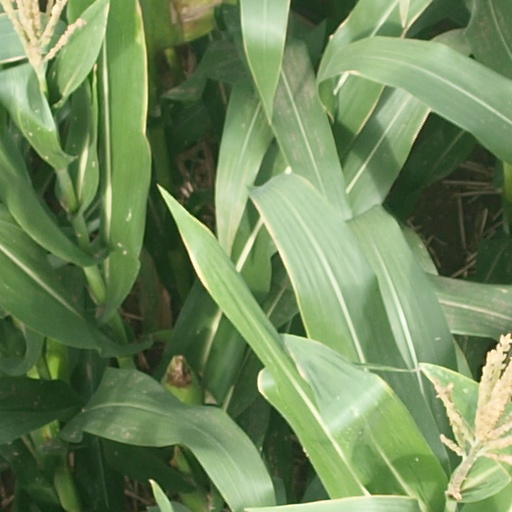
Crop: maize; corn